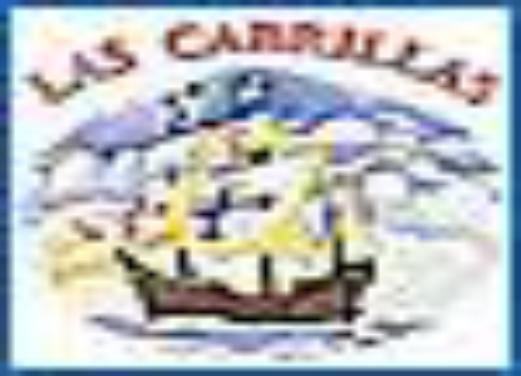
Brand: Las Cabrillas
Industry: Necessities